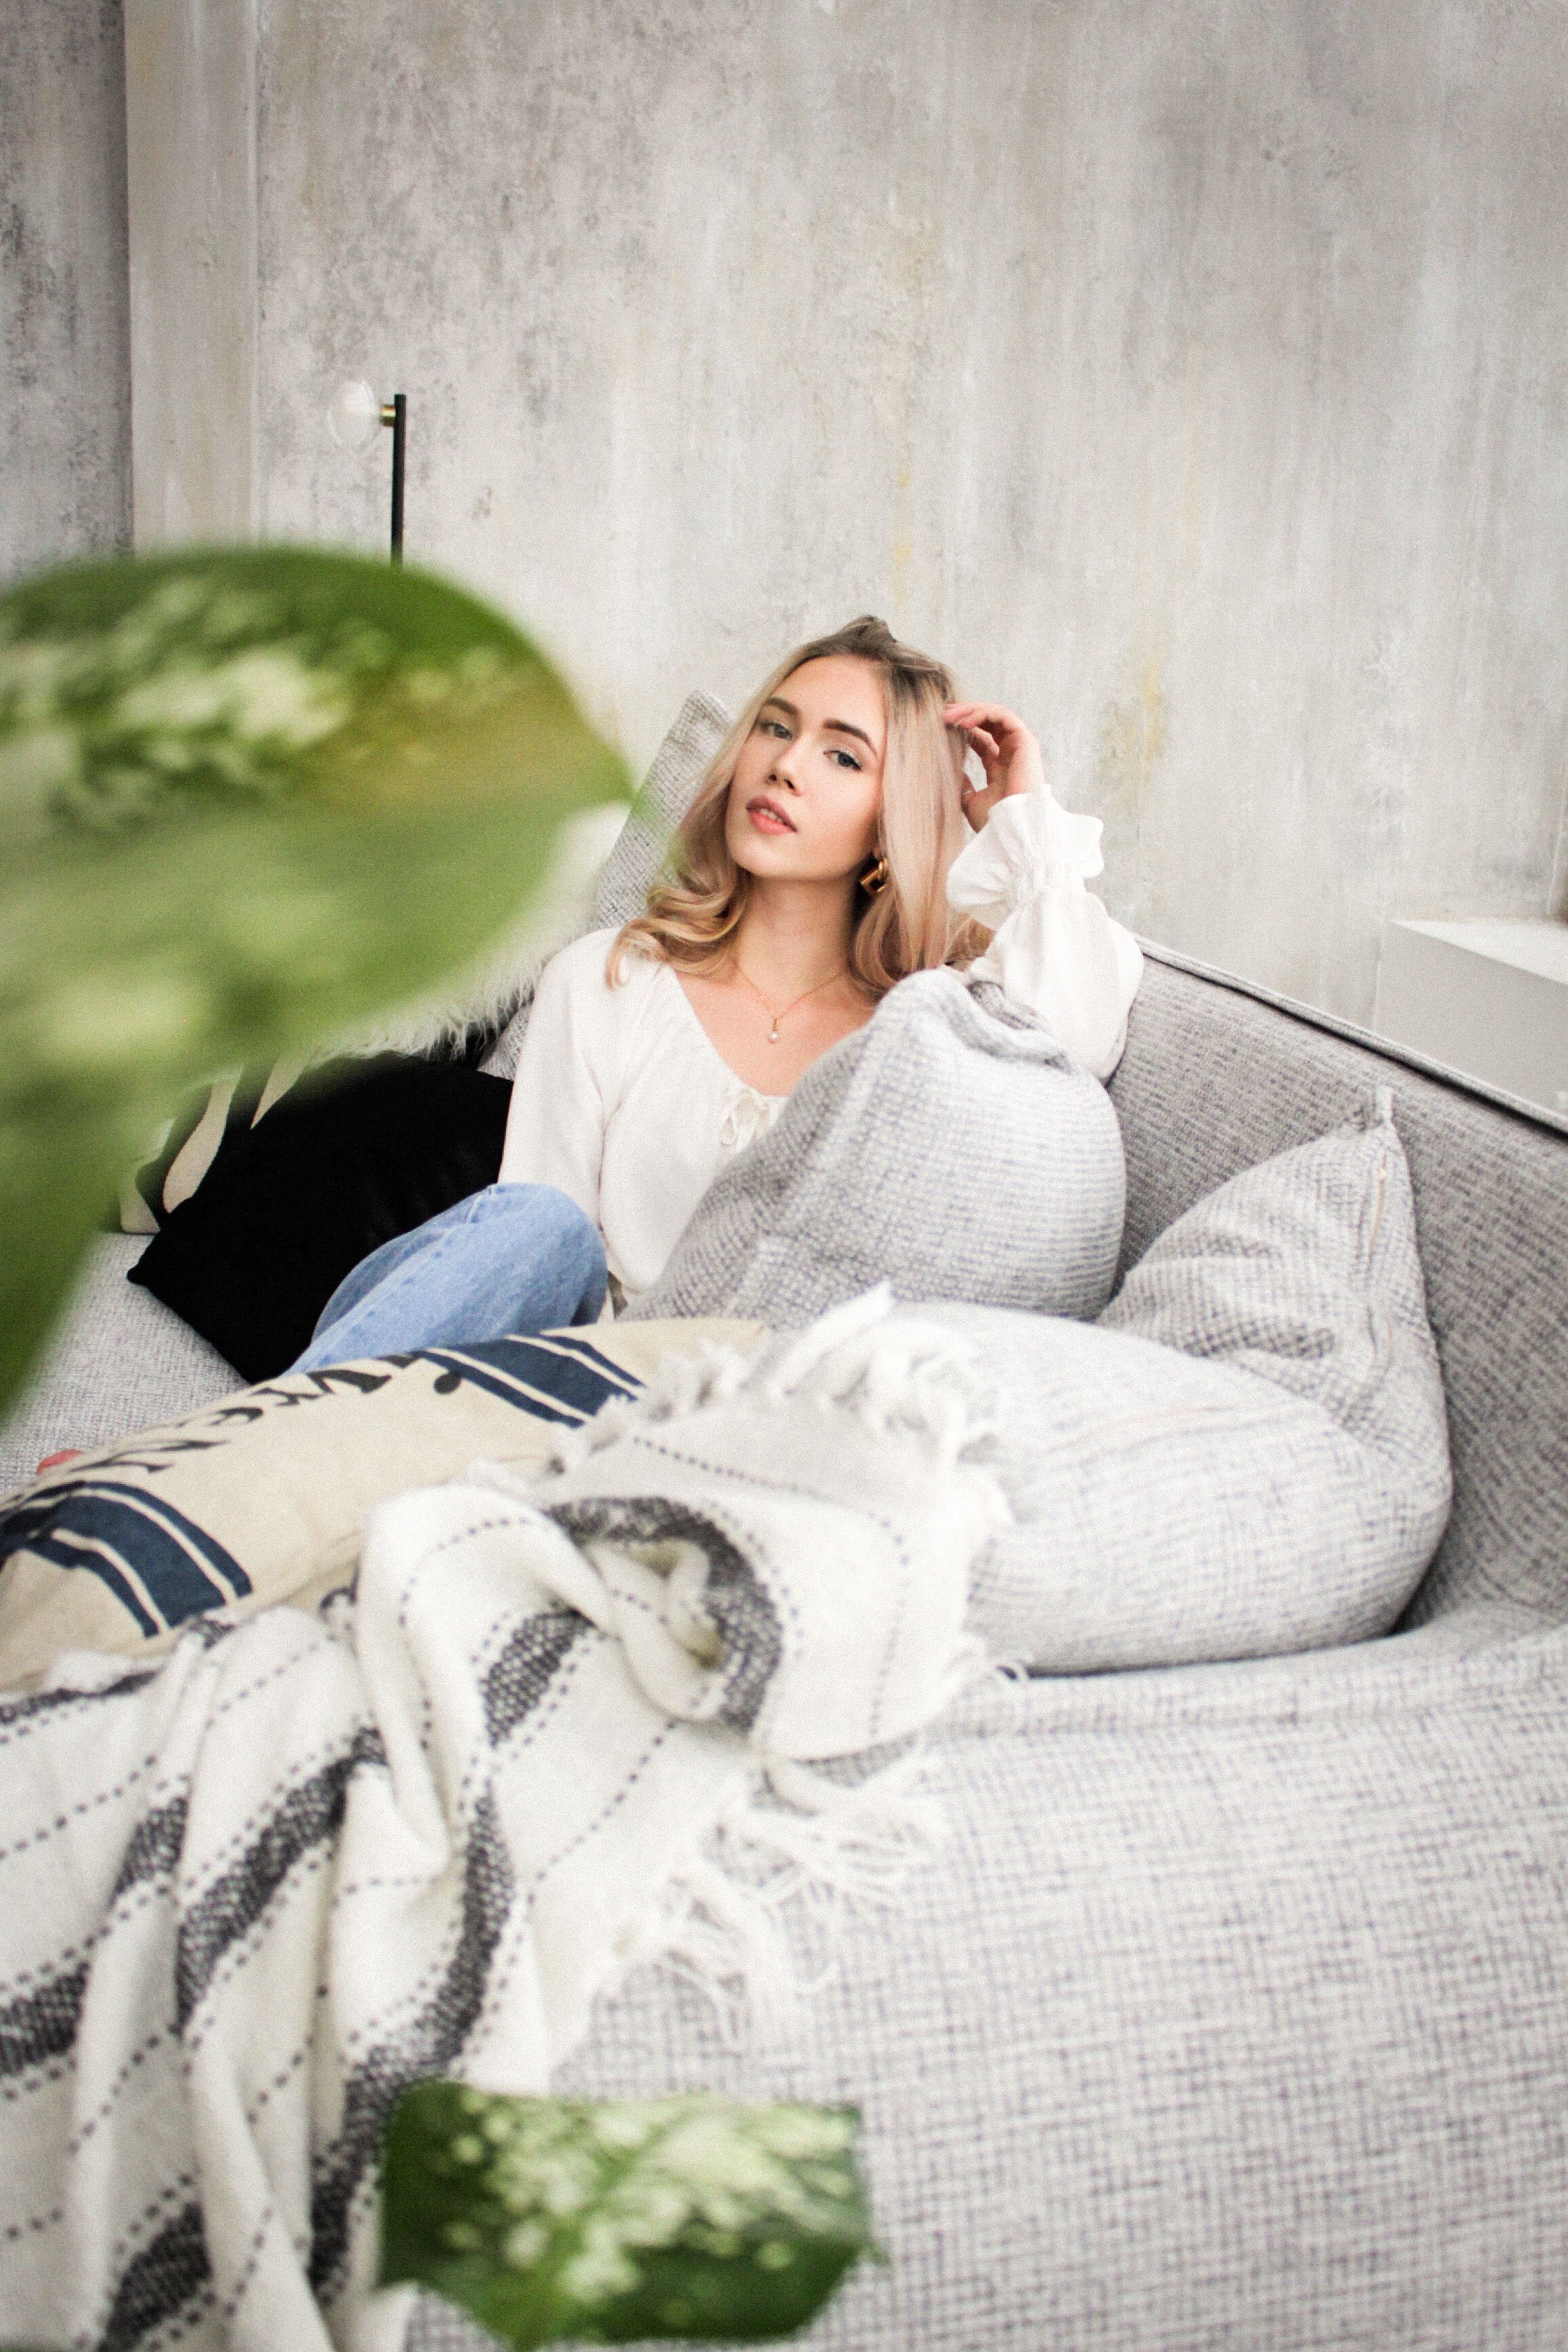
woman, shoulder, comfort, couch, flash photography, textile, happy, thigh, black hair, grass, street fashion, eyewear, long hair, leisure, fashion design, human leg, sitting, brown hair, fur, linens, pattern, stock photography, room, romance, fashion accessory, denim, portrait photography, bedding, photo shoot, t shirt, portrait, love, fashion model